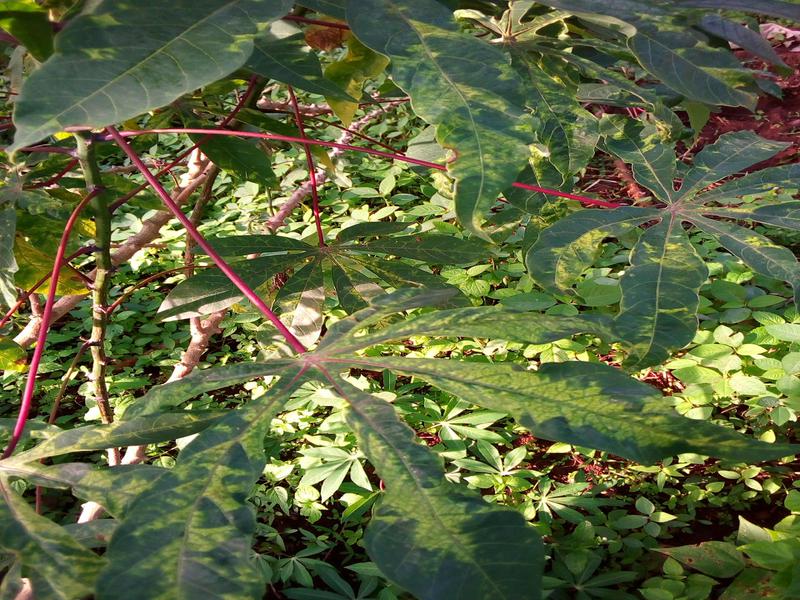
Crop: cassava
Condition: mosaic_disease